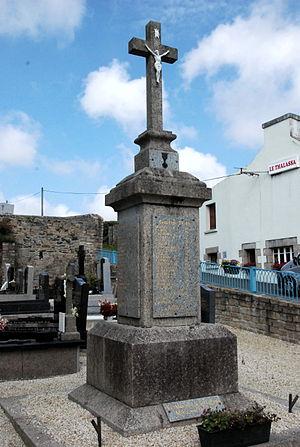
Monument aux morts - Saint-Pabu-29
Saint-Pabu [sɛ̃paby] est une commune du nord du département du Finistère, dans la région Bretagne, en France.